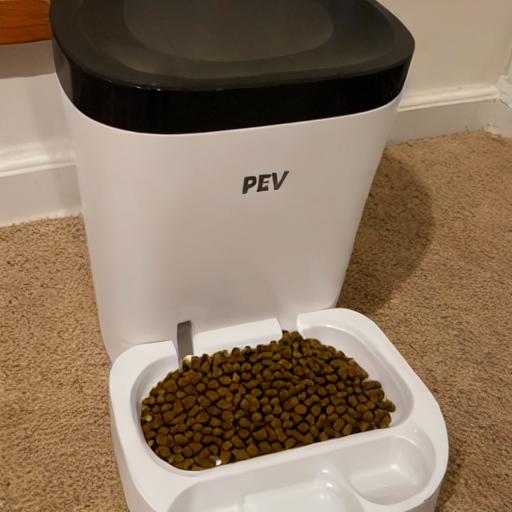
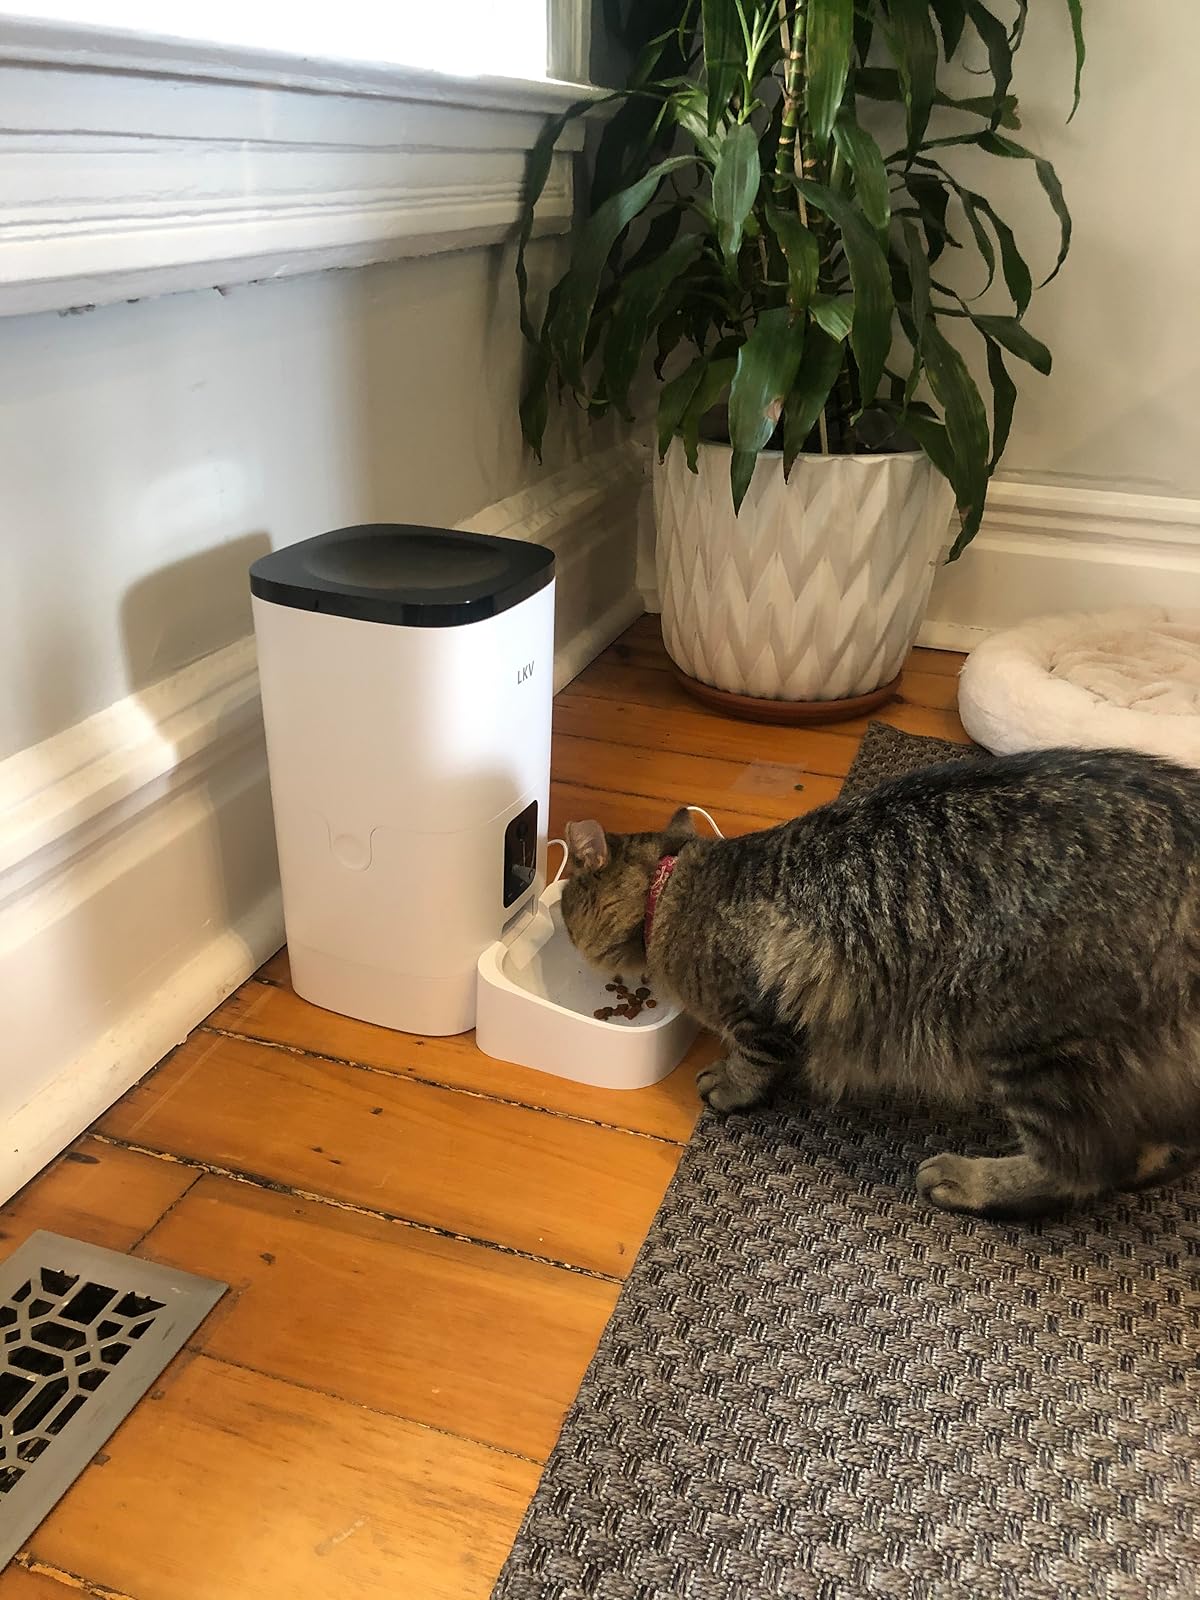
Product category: items_feeder
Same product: no